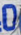
Number: 0